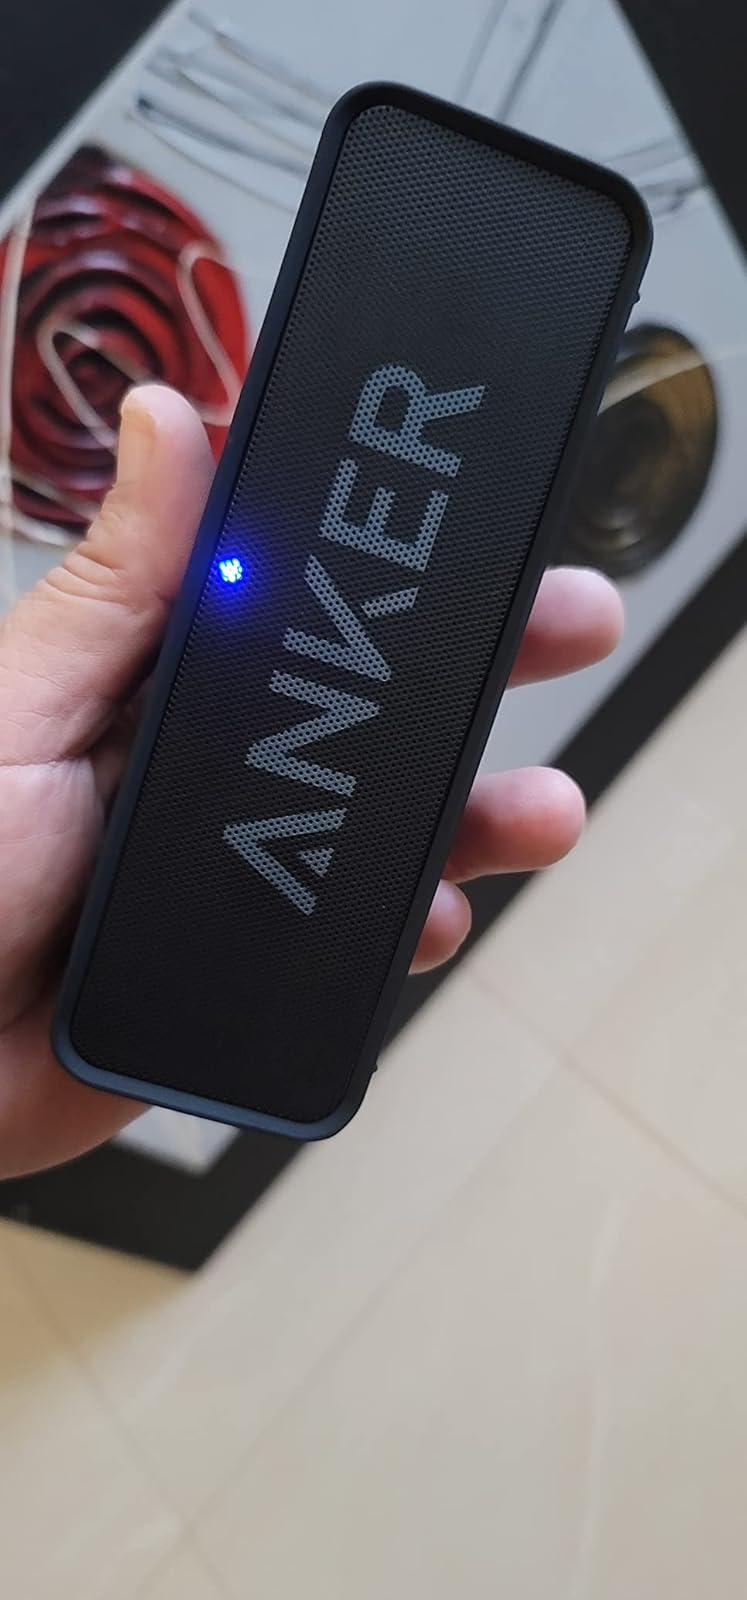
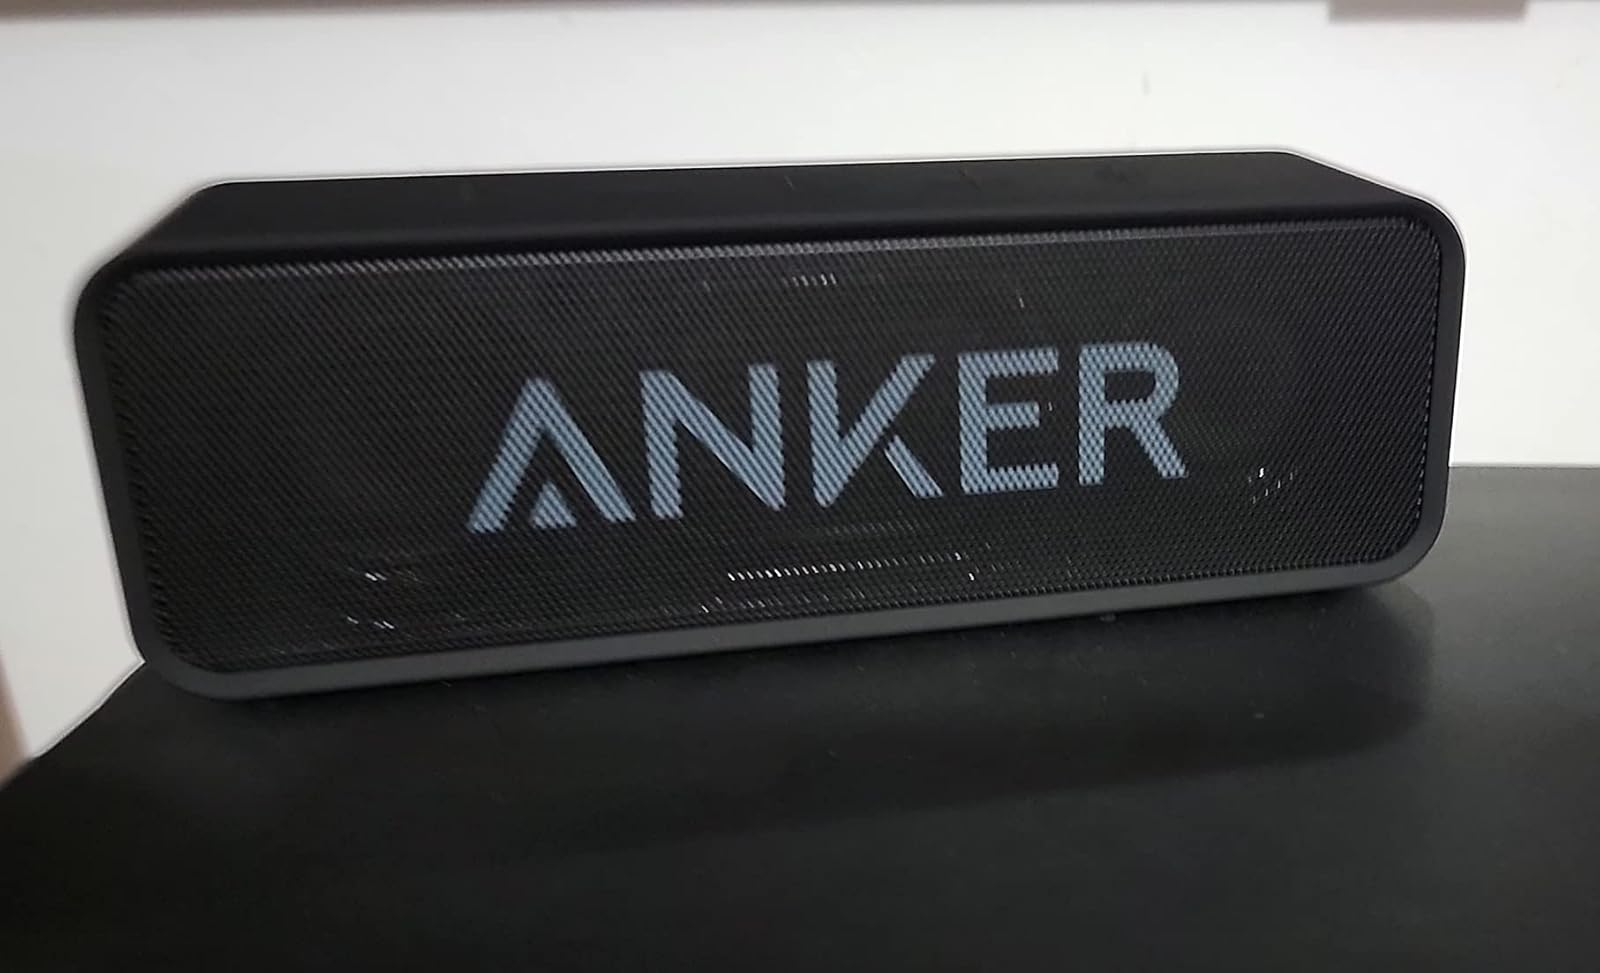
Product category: speaker
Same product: yes